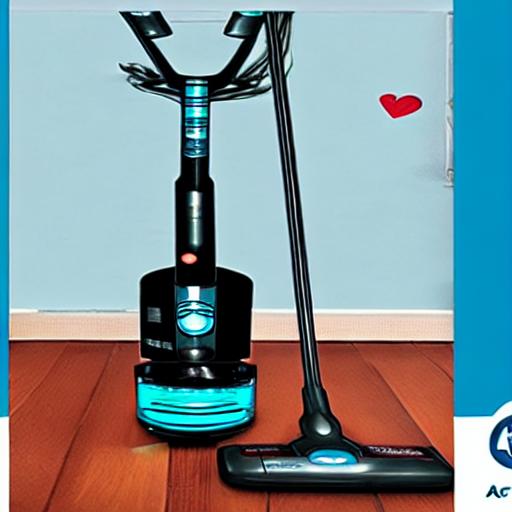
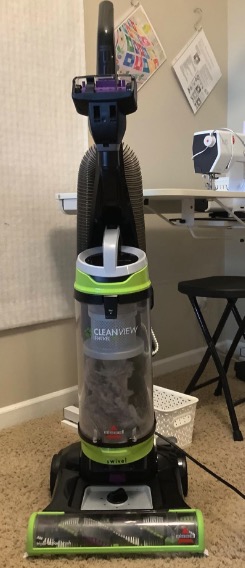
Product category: items_vacuum
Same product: no